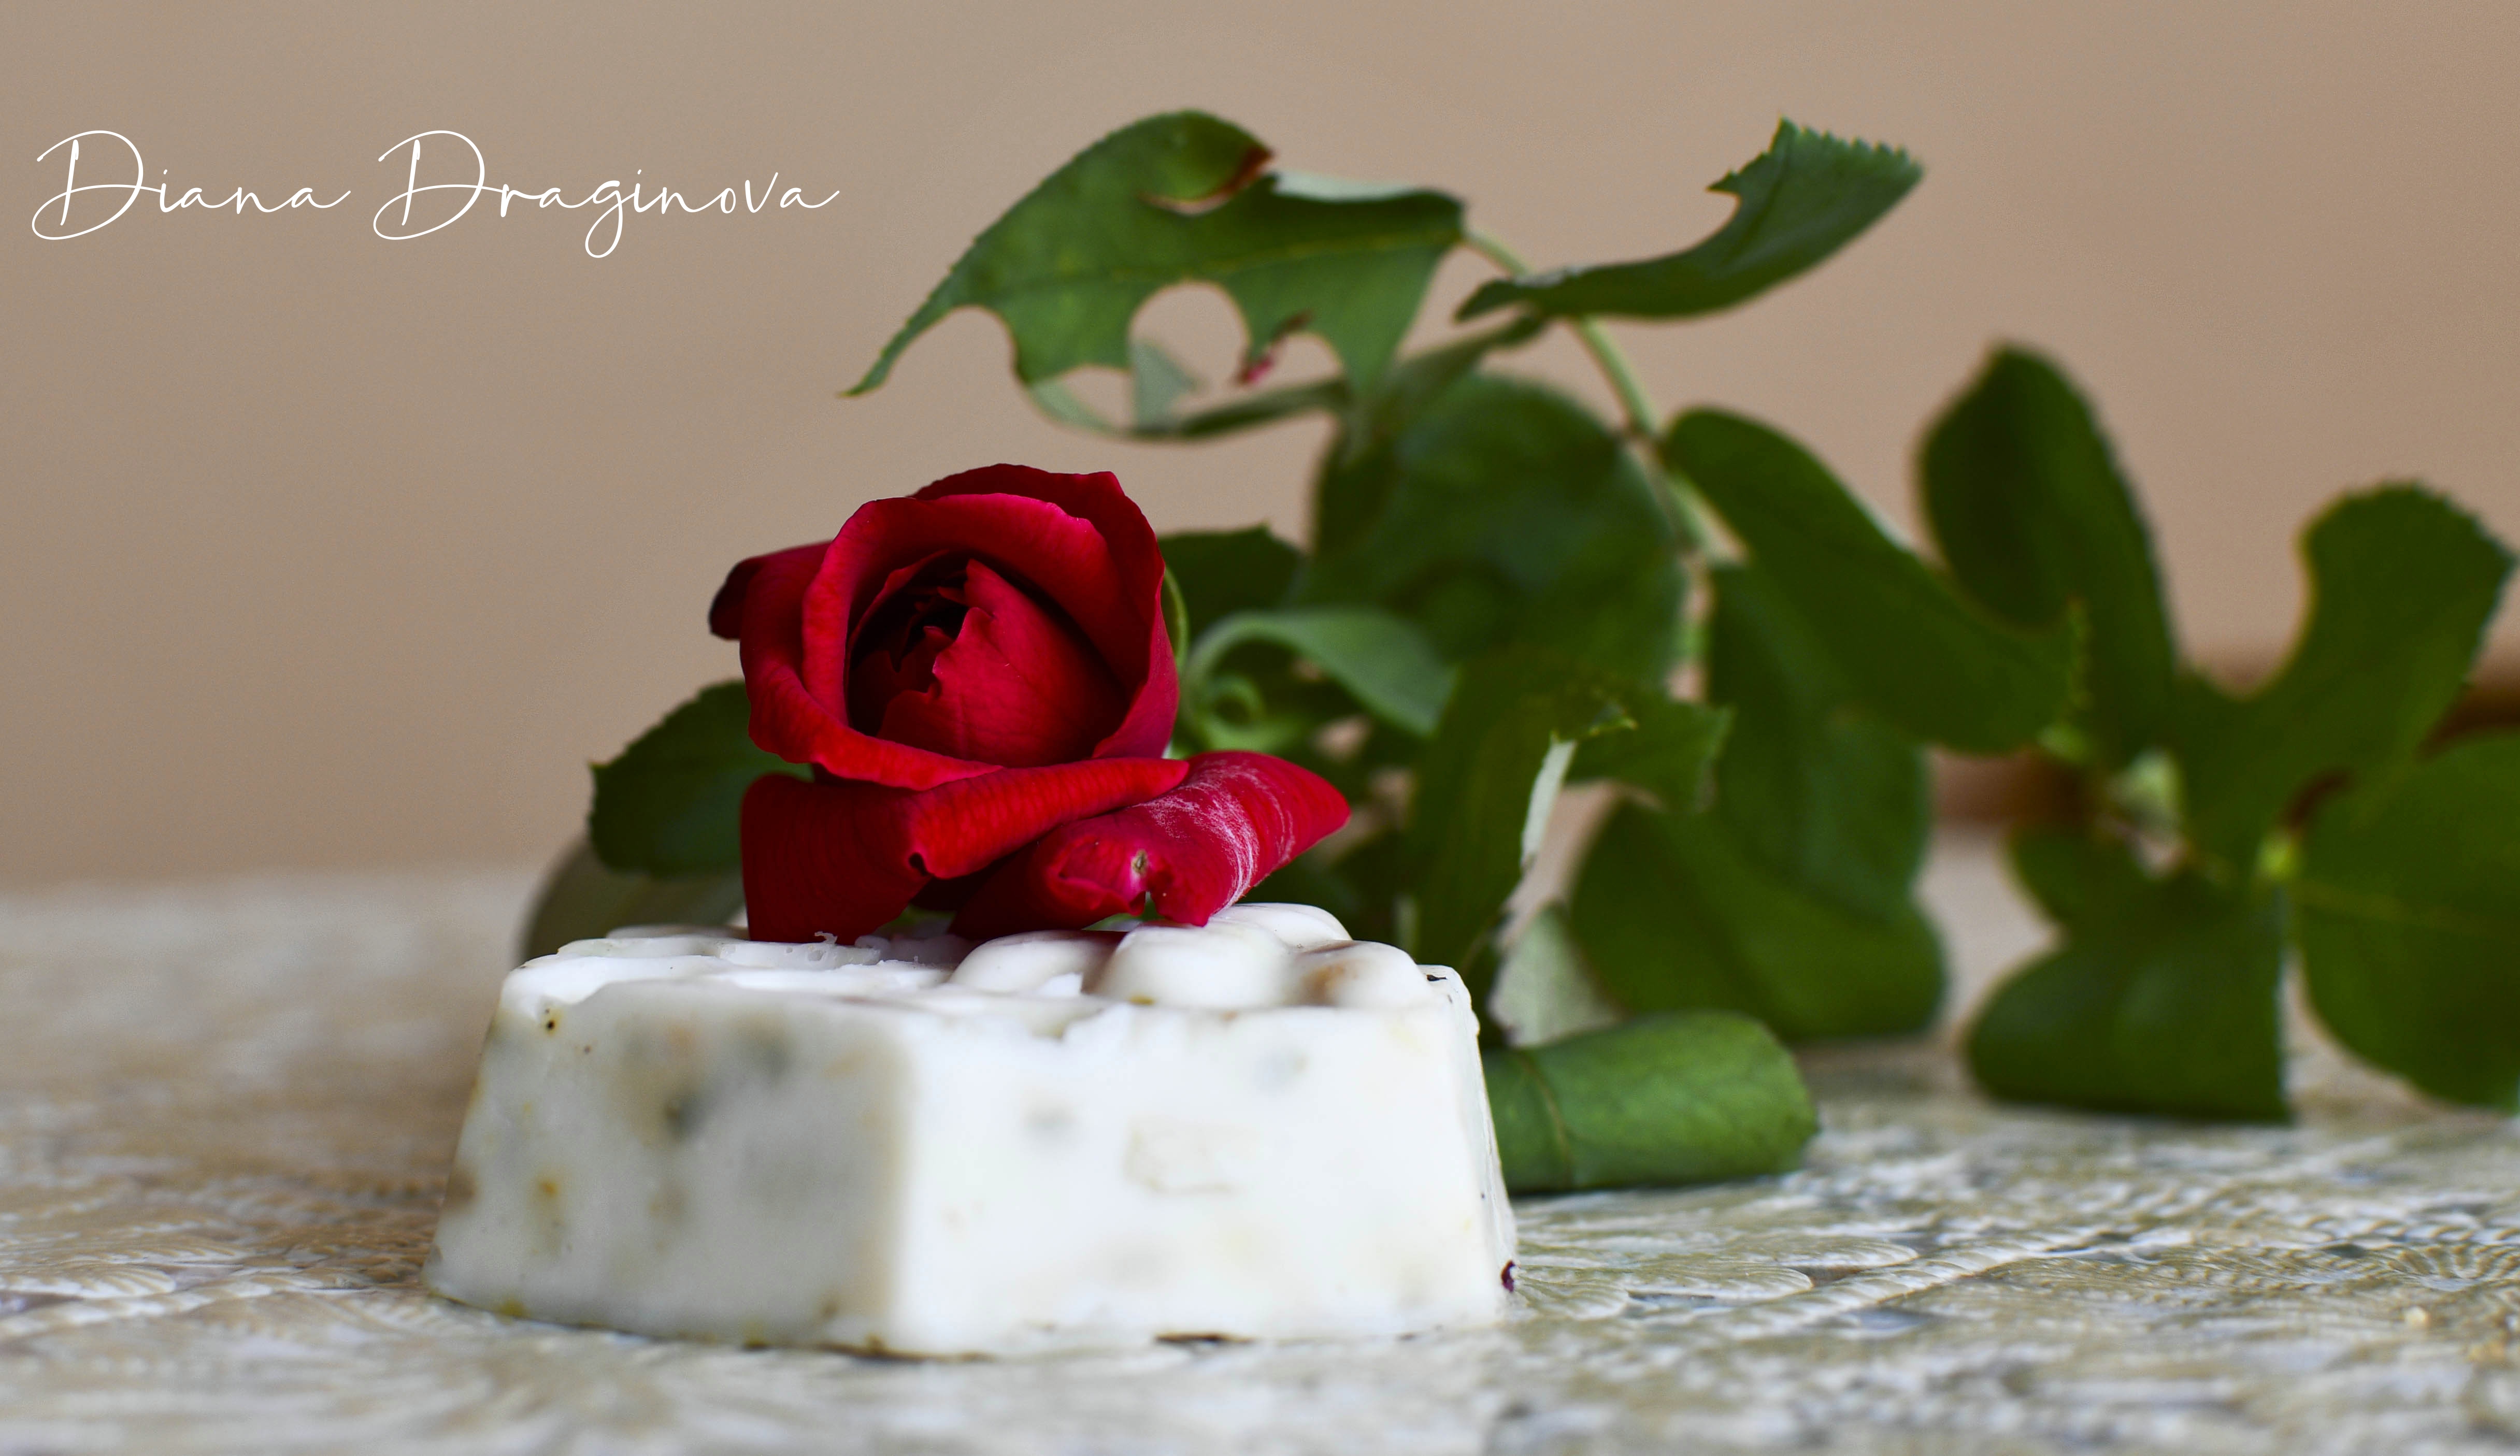
red, rose, flower, plant, food, petal, Hybrid tea rose, cake, wedding ceremony supply, flowering plant, cake decorating, flower arranging, artificial flower, sugar cake, icing, baked goods, ingredient, rose family, garden roses, rose order, art, dessert, event, cut flowers, cream, floral design, floristry, rosa centifolia, carmine, recipe, magenta, birthday cake, annual plant, sweetness, Cake decorating supply, bouquet, buttercream, floribunda, still life photography, baking, wedding cake, cuisine, kuchen, plant stem, pastry, dairy